List of tallest buildings in Greater Sudbury

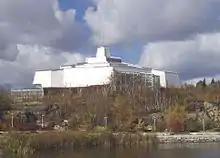
The Science North main building

Science North is an interactive science museum.